Chuck Yeager

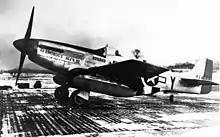
P-51D-20NA, "Glamorous Glen III", is the aircraft in which Yeager achieved most of his aerial victories.

Yeager demonstrated outstanding flying skills and combat leadership. On October 12, 1944, he became the first pilot in his group to make "ace in a day," downing five enemy aircraft in a single mission. Two of these victories were scored without firing a single shot: when he flew into firing position against a Messerschmitt Bf 109, the pilot of the aircraft panicked, breaking to port and colliding with his wingman. Yeager said both pilots bailed out. He finished the war with 11.5 official victories, including one of the first air-to-air victories over a jet fighter, a German Messerschmitt Me 262 that he shot down as it was on final approach for landing.